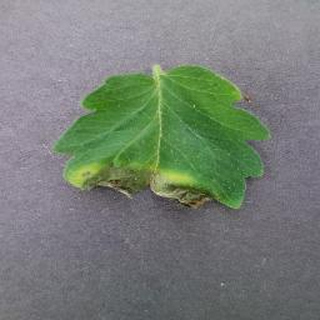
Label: tomato_late_blight